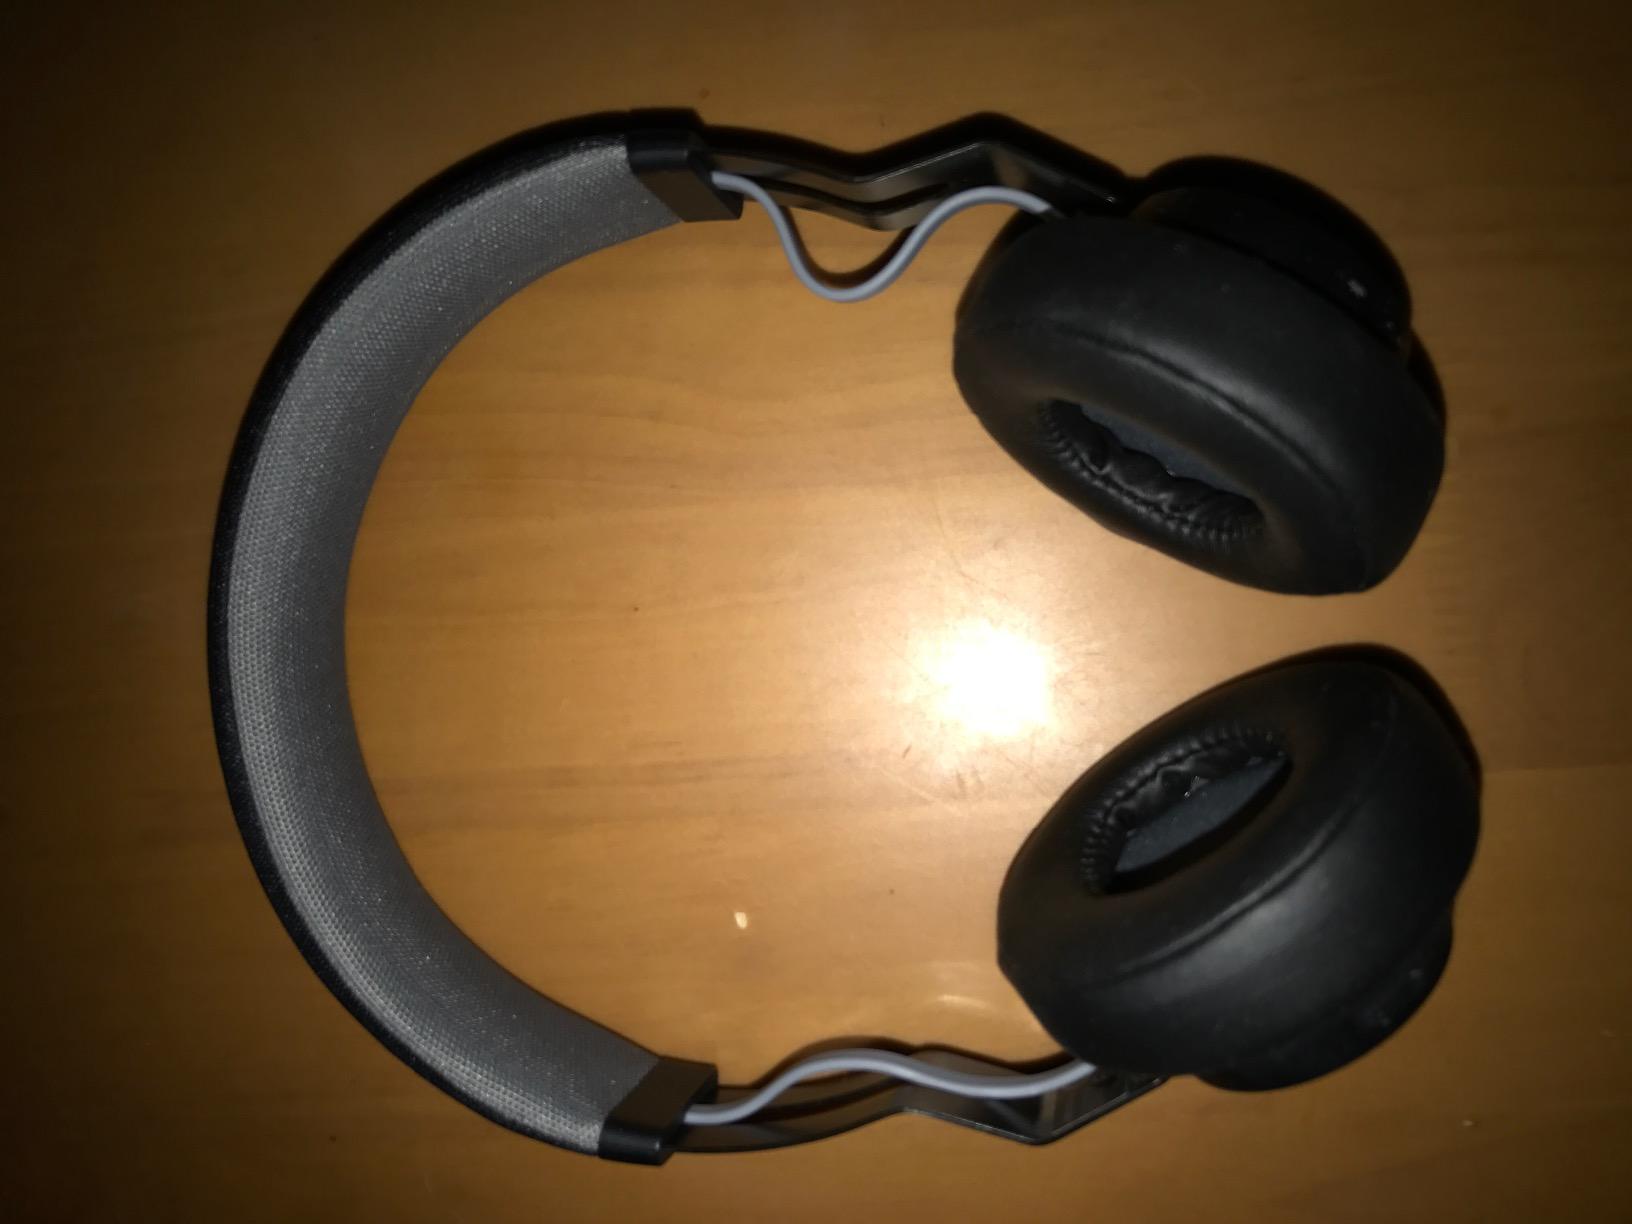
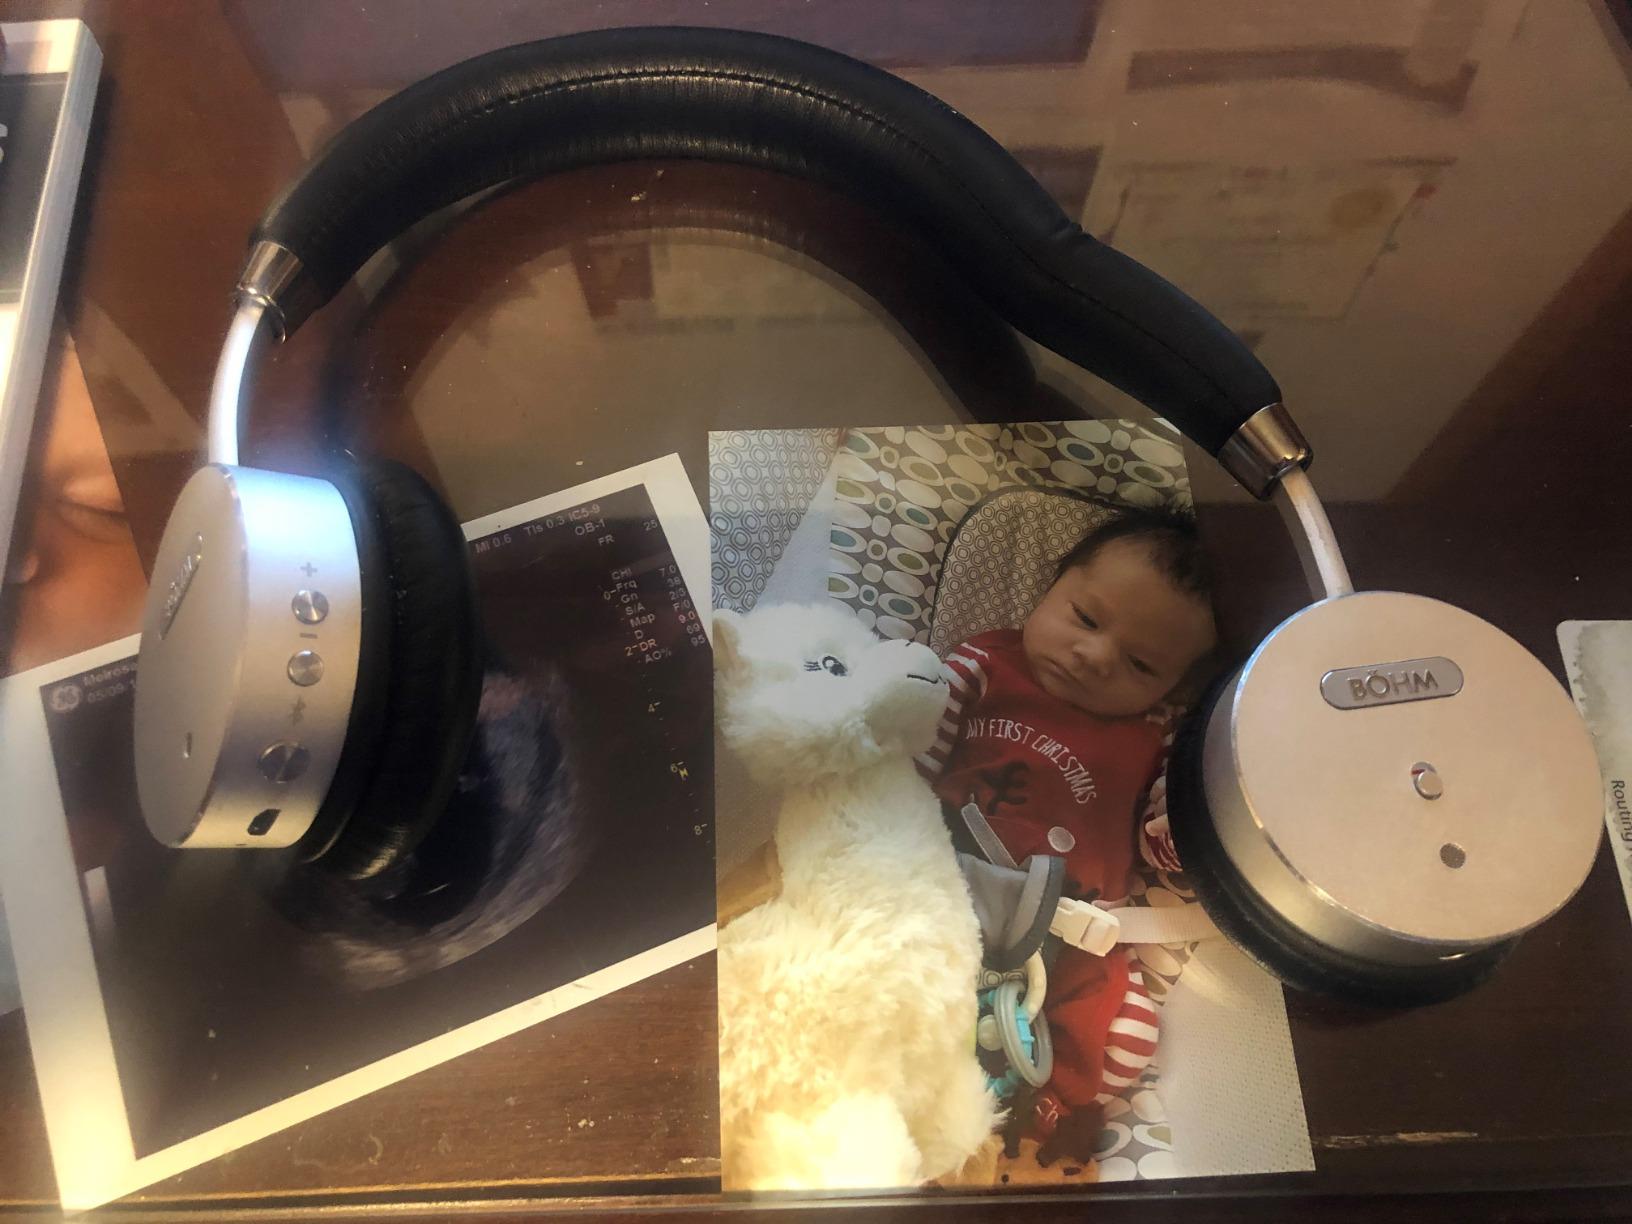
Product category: headphones
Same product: no